Chris Jericho

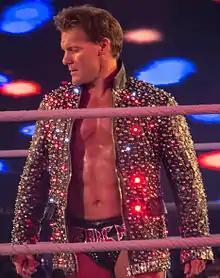
Jericho at WrestleMania XXVIII shortly before his match against CM Punk

Beginning in November 2011, WWE aired cryptic vignettes that promoted a wrestler's return, making his appearance on January 2, 2012, episode of "Raw SuperShow". He participated in the Royal Rumble match at the Royal Rumble on January 29, he was eliminated last by Sheamus. Leading to WrestleMania XXVIII on April 1, Jericho feuded with WWE Champion CM Punk over the moniker "the Best in the World". In a bid to psychologically unsettle Punk, Jericho revealed that Punk's father was an alcoholic and Punk's sister was a drug addict, which contradicted Punk's straight edge philosophy. Jericho faced Punk for the title at WrestleMania and Extreme Rules on April 29 in a Chicago Street Fight, but Punk won both matches.